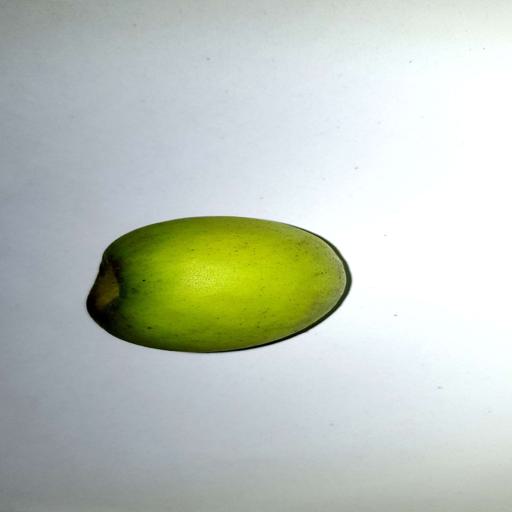
Label: healthy